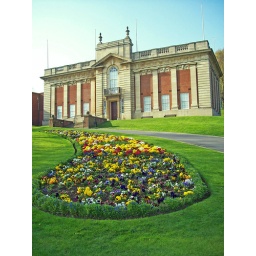
This is the flower bed in front of The Usher Gallery in Lincoln, taken on a gorgeous day in April.